Artie Schroeck

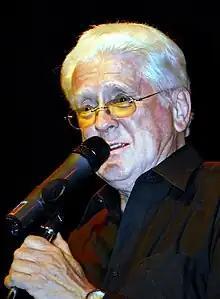
Artie Schroeck, 2010

Arthur Bruce Schroeck (born October 10, 1938) is an American musician, best known for arranging and composing popular songs and jingles. He has won multiple Clio Awards, such as when he composed the music for the 1981 ABC-TV promo "Now is the time, ABC is the place". He also composed (with Frank Gari) the 1982 promo "Come on along with ABC". He arranged the classic "Can't Take My Eyes Off You" in 1967 for Frankie Valli and has written or arranged music for multiple other artists including Liza Minnelli, Sammy Davis Jr. and Frank Sinatra. In the 1990s, he was a regular performer at Harrah's in Atlantic City with his wife, singer Linda November, and in 1997, he wrote, arranged, and produced a tribute to bandleader Spike Jones. As of 2011, he continues to perform in Las Vegas.